David Leggio

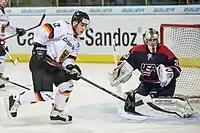
Leggio with Team USA

Leggio moved to Finland in 2009–10 to play for TPS in the top Finnish league, the SM-liiga, which bans net dislodging. Leggio played in 30 games in his season in Finland. He also played in 7 of TPS's playoff games, leading the league in postseason goals against average at 1.57 and helping TPS to the league title.